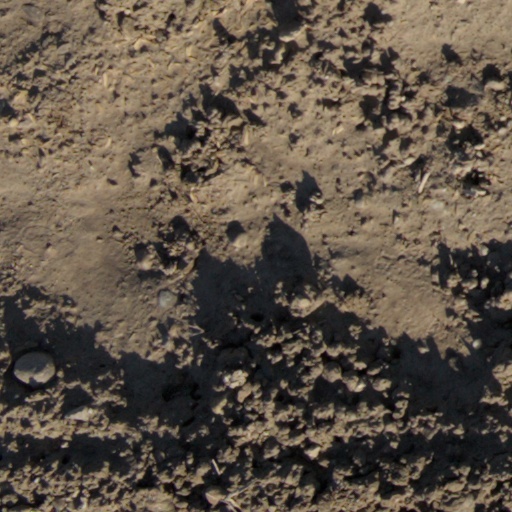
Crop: wheat